G. Howell-Baker

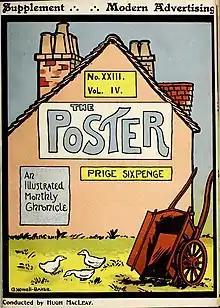
Cover of "The Poster", June 1900. Baker also wrote an article for this issue.

As an artist, Baker exhibited at the Paris Salon, and the "", as well as a number of galleries in London and across Wales. His oil painting, "In Memoriam: Llanmihangel Church" was accepted for exhibition by the Royal Academy.